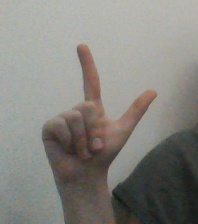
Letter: laam